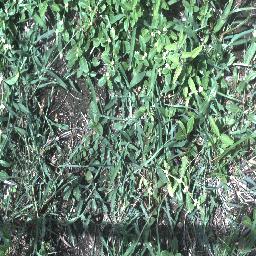
Label: negative